Sydney Gardens

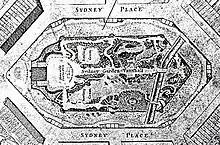
A plan of Sydney Gardens, Bath, as part of the plan of Bath published in 1810

The Sydney Hotel was built within the gardens. It later became the Holburne Museum. The original design for the hotel, prepared by Thomas Baldwin in 1794, was a two-storey building which would serve the pleasure gardens. After Baldwin was bankrupted his design for the hotel was not implemented. Instead a three-storey building was designed by Charles Harcourt Masters. The foundation stone was laid in 1796 and the building was ready by 1799. Visitors entered the gardens through the hotel. Projecting from the rear of the building at first floor level was a conservatory and a semi-circular orchestra with a wide covered loggia below. Two semi-circular rows of supper boxes projected from the sides of the building.